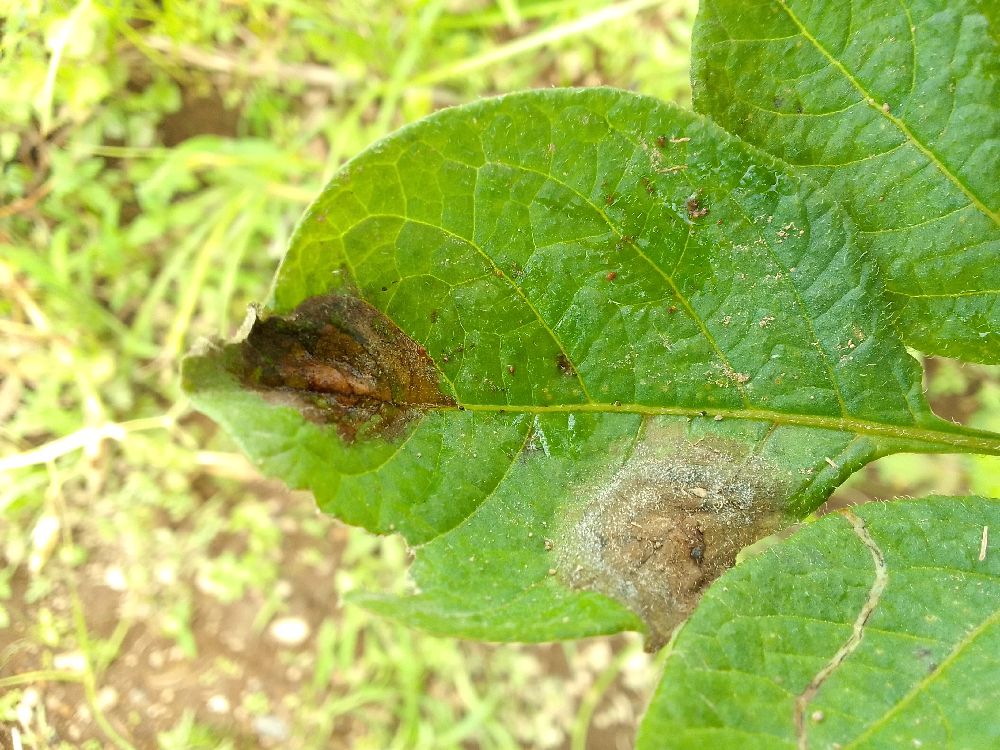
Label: Late blight